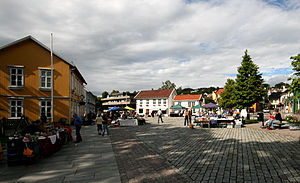
Drøbak
Torvet i Drøbak
Drøbak er en by i Frogn kommune i Viken fylke i Norge. Byen havde 14.622 indbyggere 1. januar 2010. Byen ligger ved østsiden af Drøbaksundet hvor Oslofjordtunnelen, en undersøisk tunnel forbinder Drøbak med vestsiden af Oslofjorden.